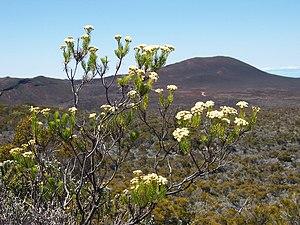
Faujasia est un genre végétal de la famille des astéracées. Elle est endémique de l'île de La Réunion, département d'outre-mer français dans le sud-ouest de l'océan Indien. Elle est composée de quatre espèces : Faujasia cadetiana, Faujasia pinifolia, Faujasia salicifolia et Faujasia squamosa.
Faujasia pinifolia est une espèce végétale de la famille des astéracées, endémique de l'île de La Réunion, département d'outre-mer français dans le sud-ouest de l'océan Indien.